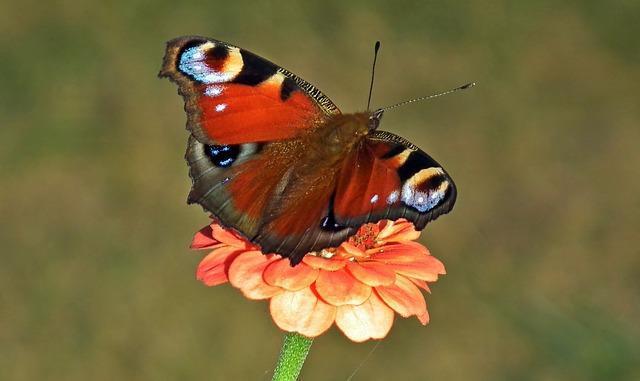
butterfly